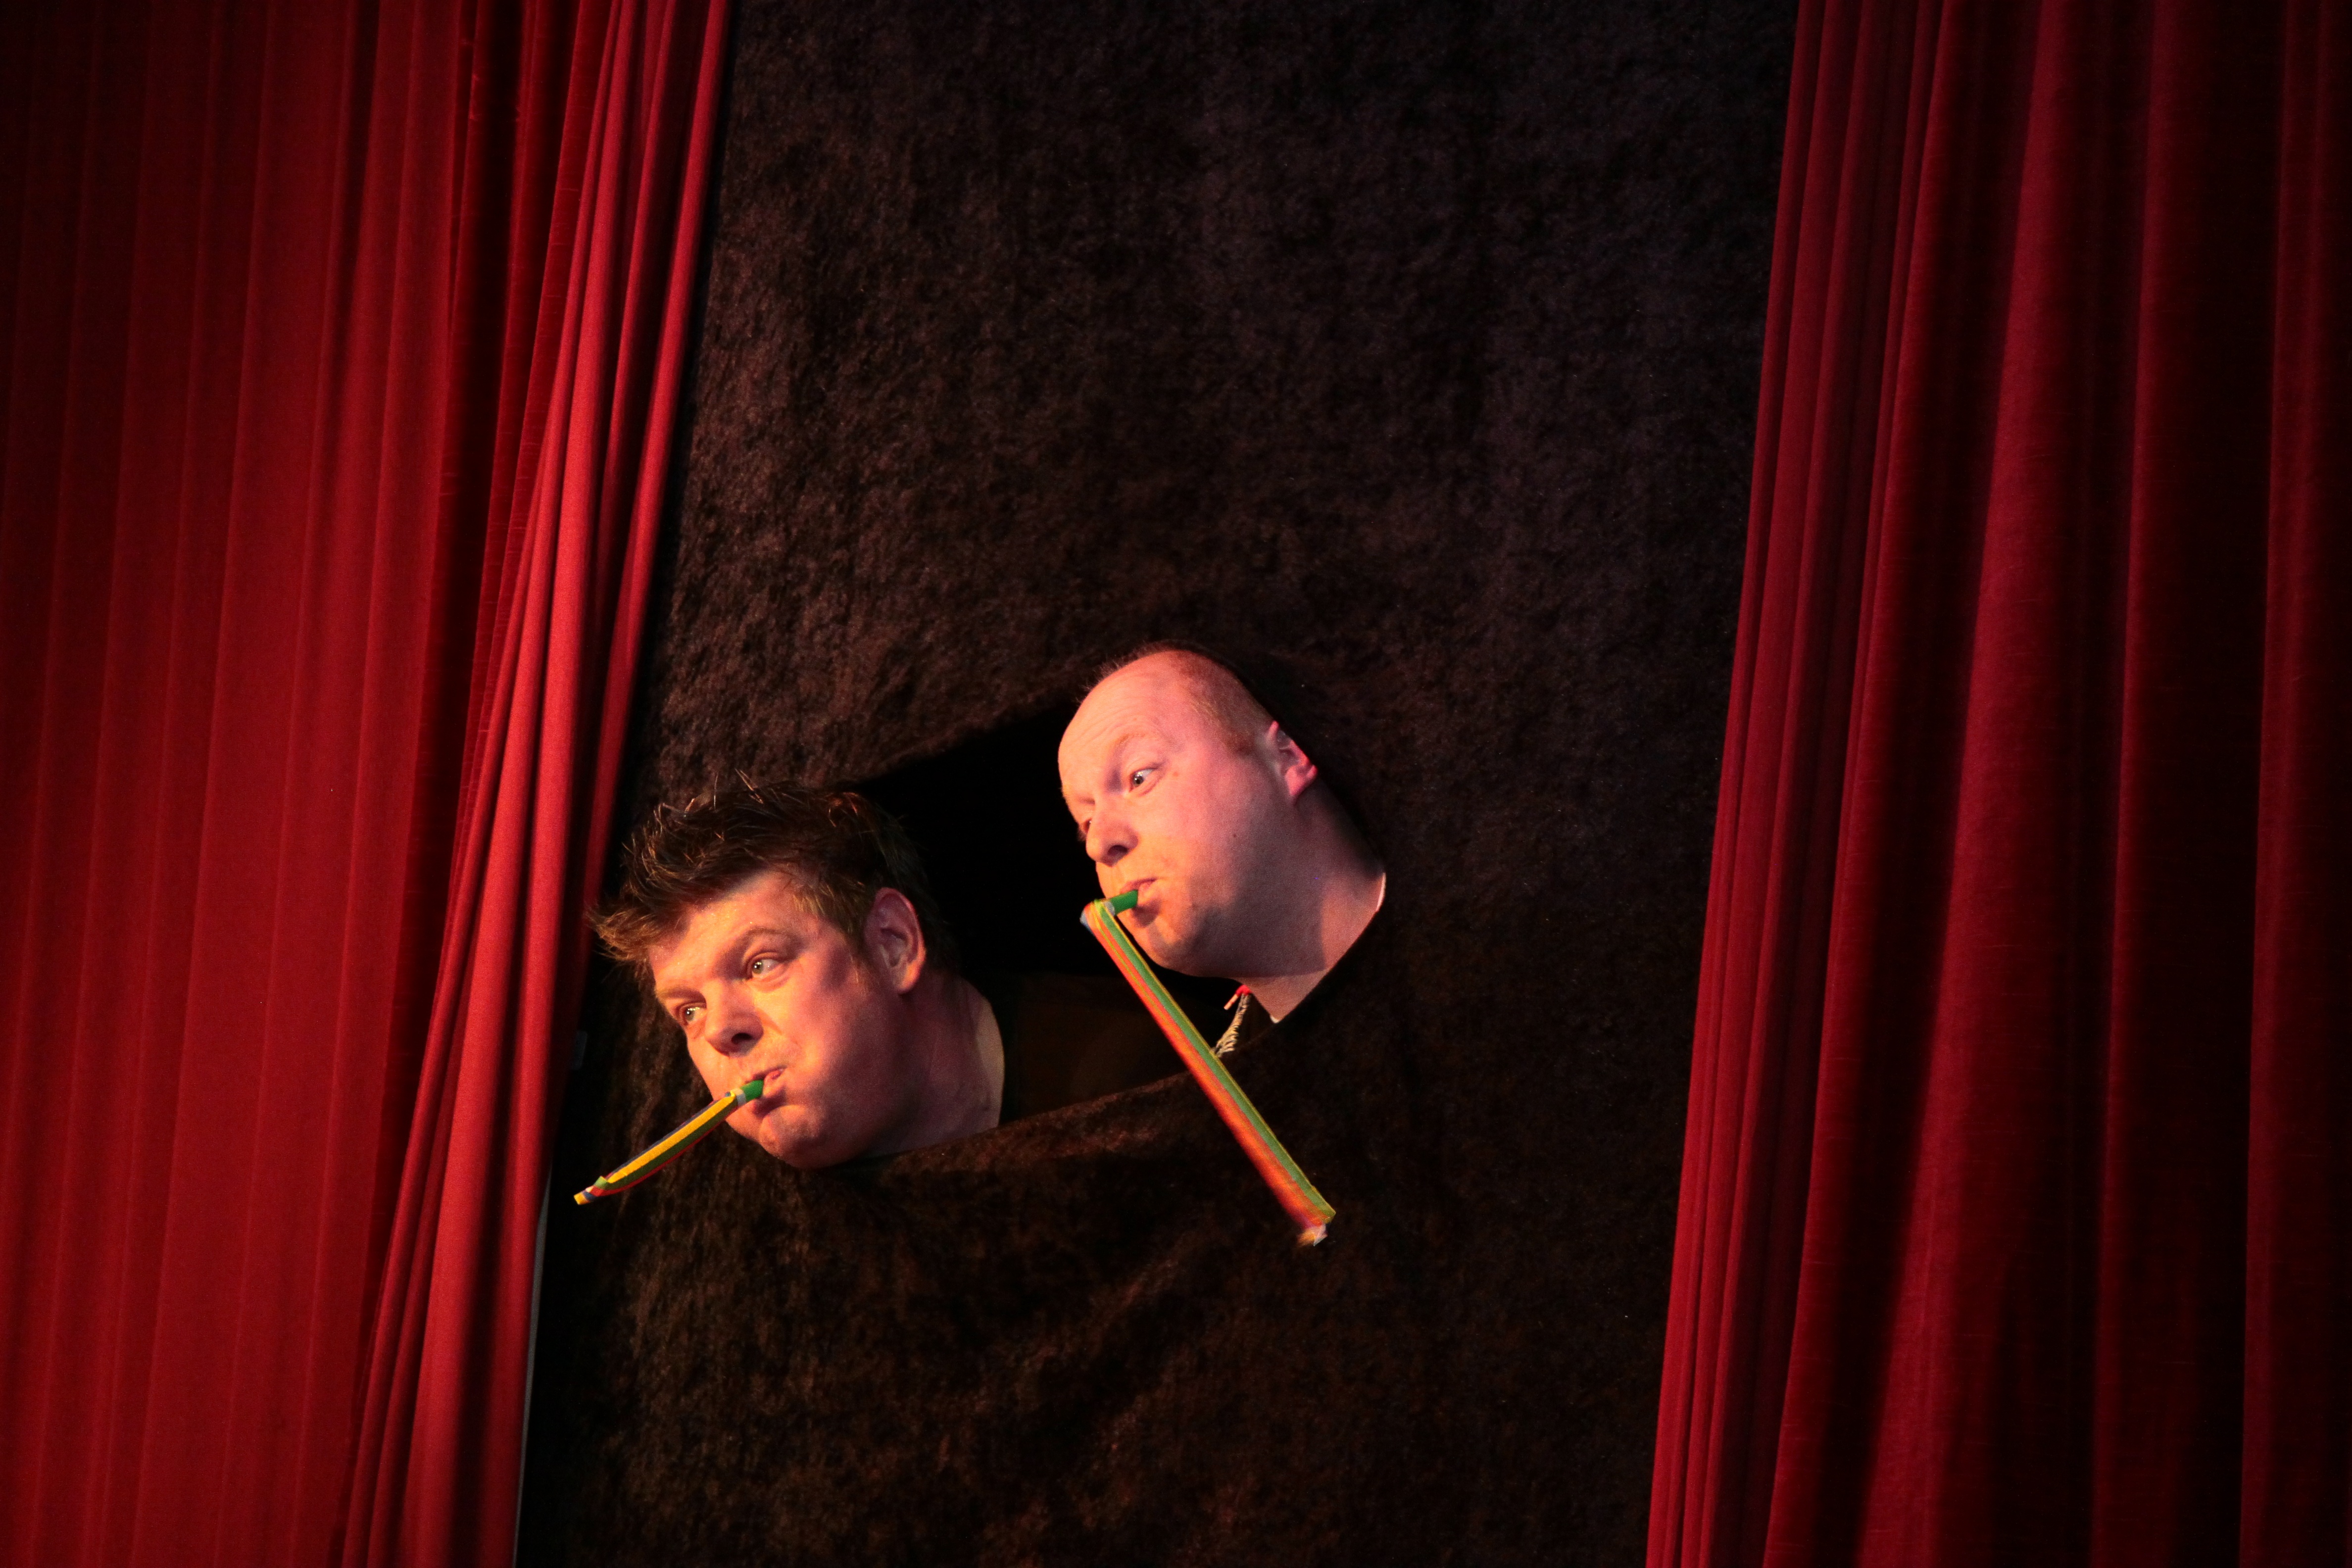
red, carnival, darkness, performance art, theatre, stage, performance, singing, entertainment, performing arts, musical theatre, donders firmly, silvolde, foekepot